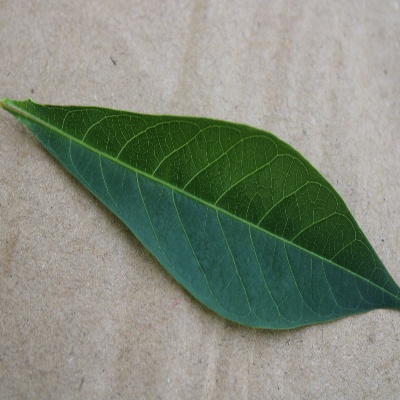
Crop: Cassava
Condition: healthy